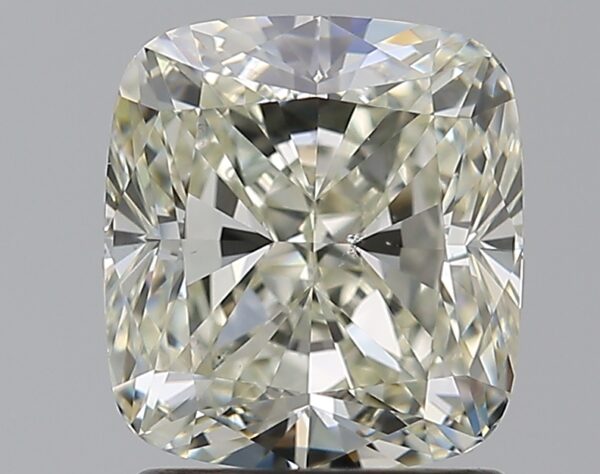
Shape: cushion
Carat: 1.6
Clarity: SI1
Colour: L
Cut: EX
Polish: EX
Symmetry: EX
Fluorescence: N
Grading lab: GIA
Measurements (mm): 6.77 x 6.21 x 4.31